Access to the Region's Core

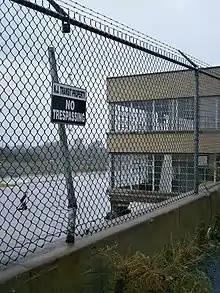
Factory and grounds at site of western portal of tunnel in North Bergen, now owned by NJT

The first construction contract was awarded to construct a new railroad underpass at Tonnelle Avenue in North Bergen in June 2009, and the project's groundbreaking was held on June 8, 2009. The Palisades Tunnels construction contract, the first major tunneling contract for the project was awarded on May 5, 2010.